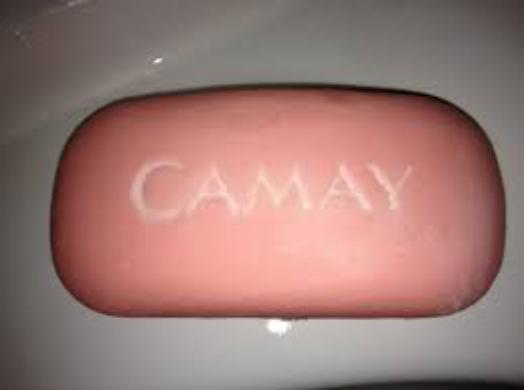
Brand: Camay
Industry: Necessities